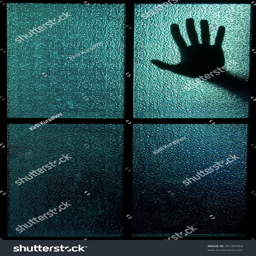
silhouette of a hand behind a window or glass door